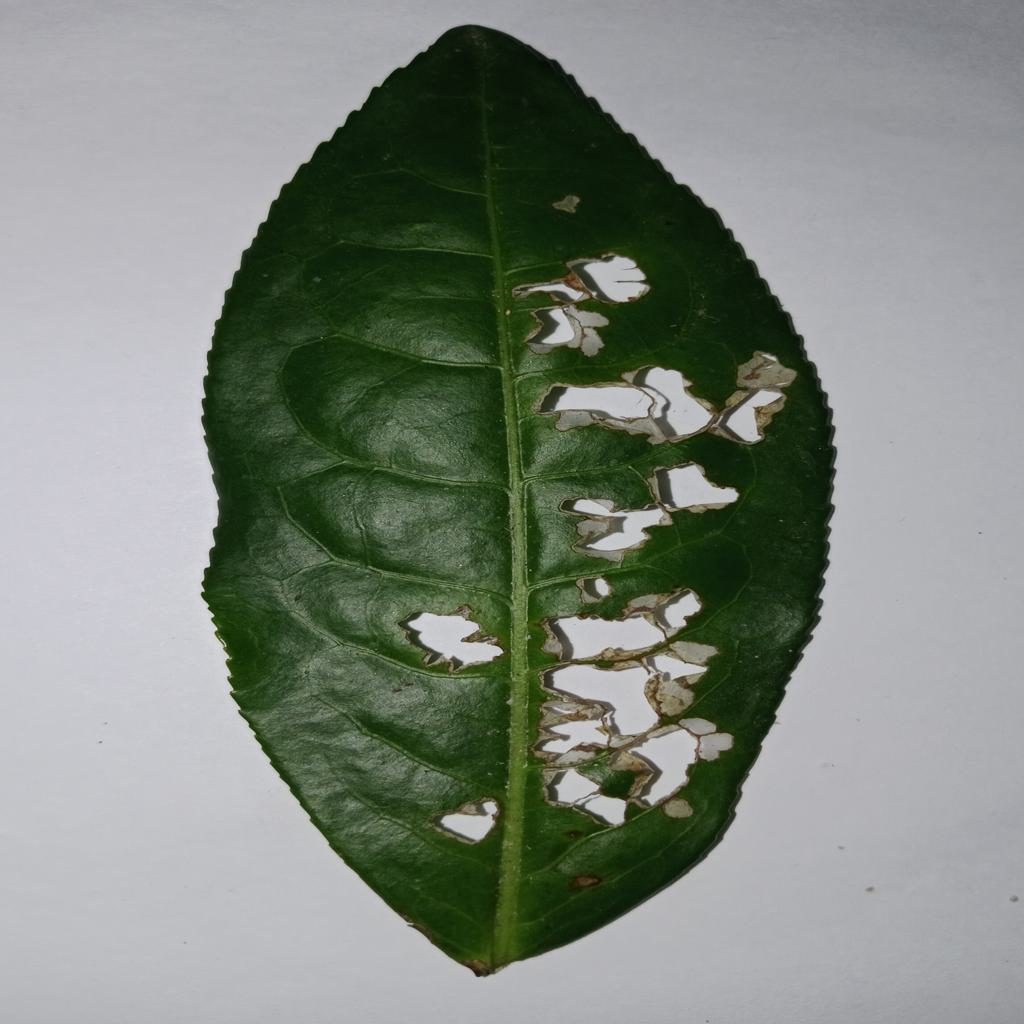
Label: Tea leaf blight